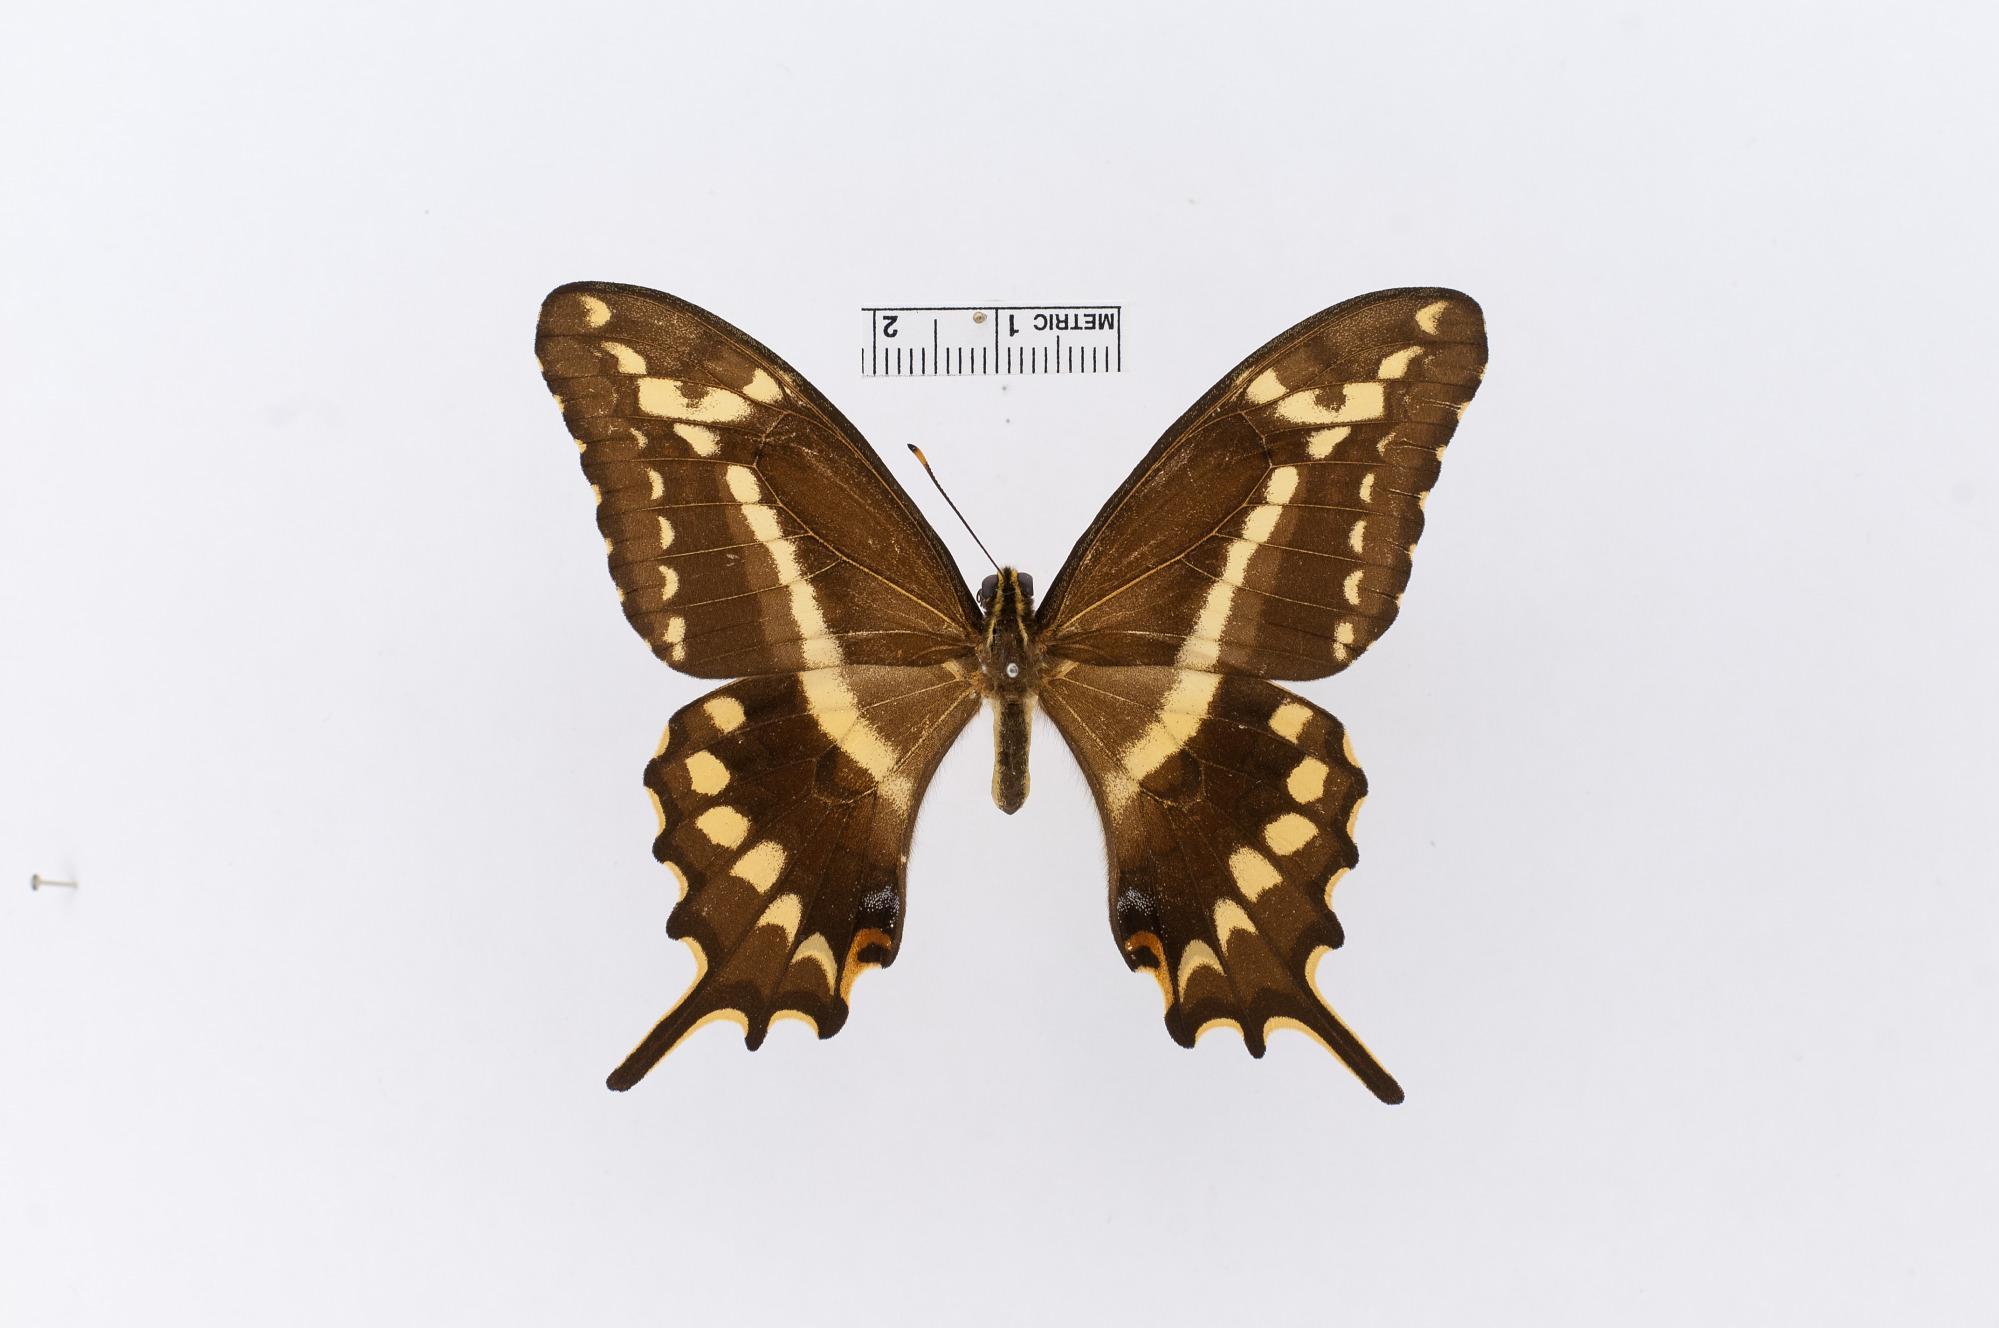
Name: Papilio ponceana
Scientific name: Papilio ponceana Schaus, 1911
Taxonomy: Animalia, Arthropoda, Insecta, Lepidoptera, Papilionidae, Papilioninae
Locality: Miami, Miami-Dade, Florida, United States
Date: [Not Stated]